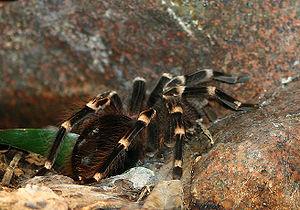
Acanthoscurria est un genre d'araignées mygalomorphes de la famille des Theraphosidae.